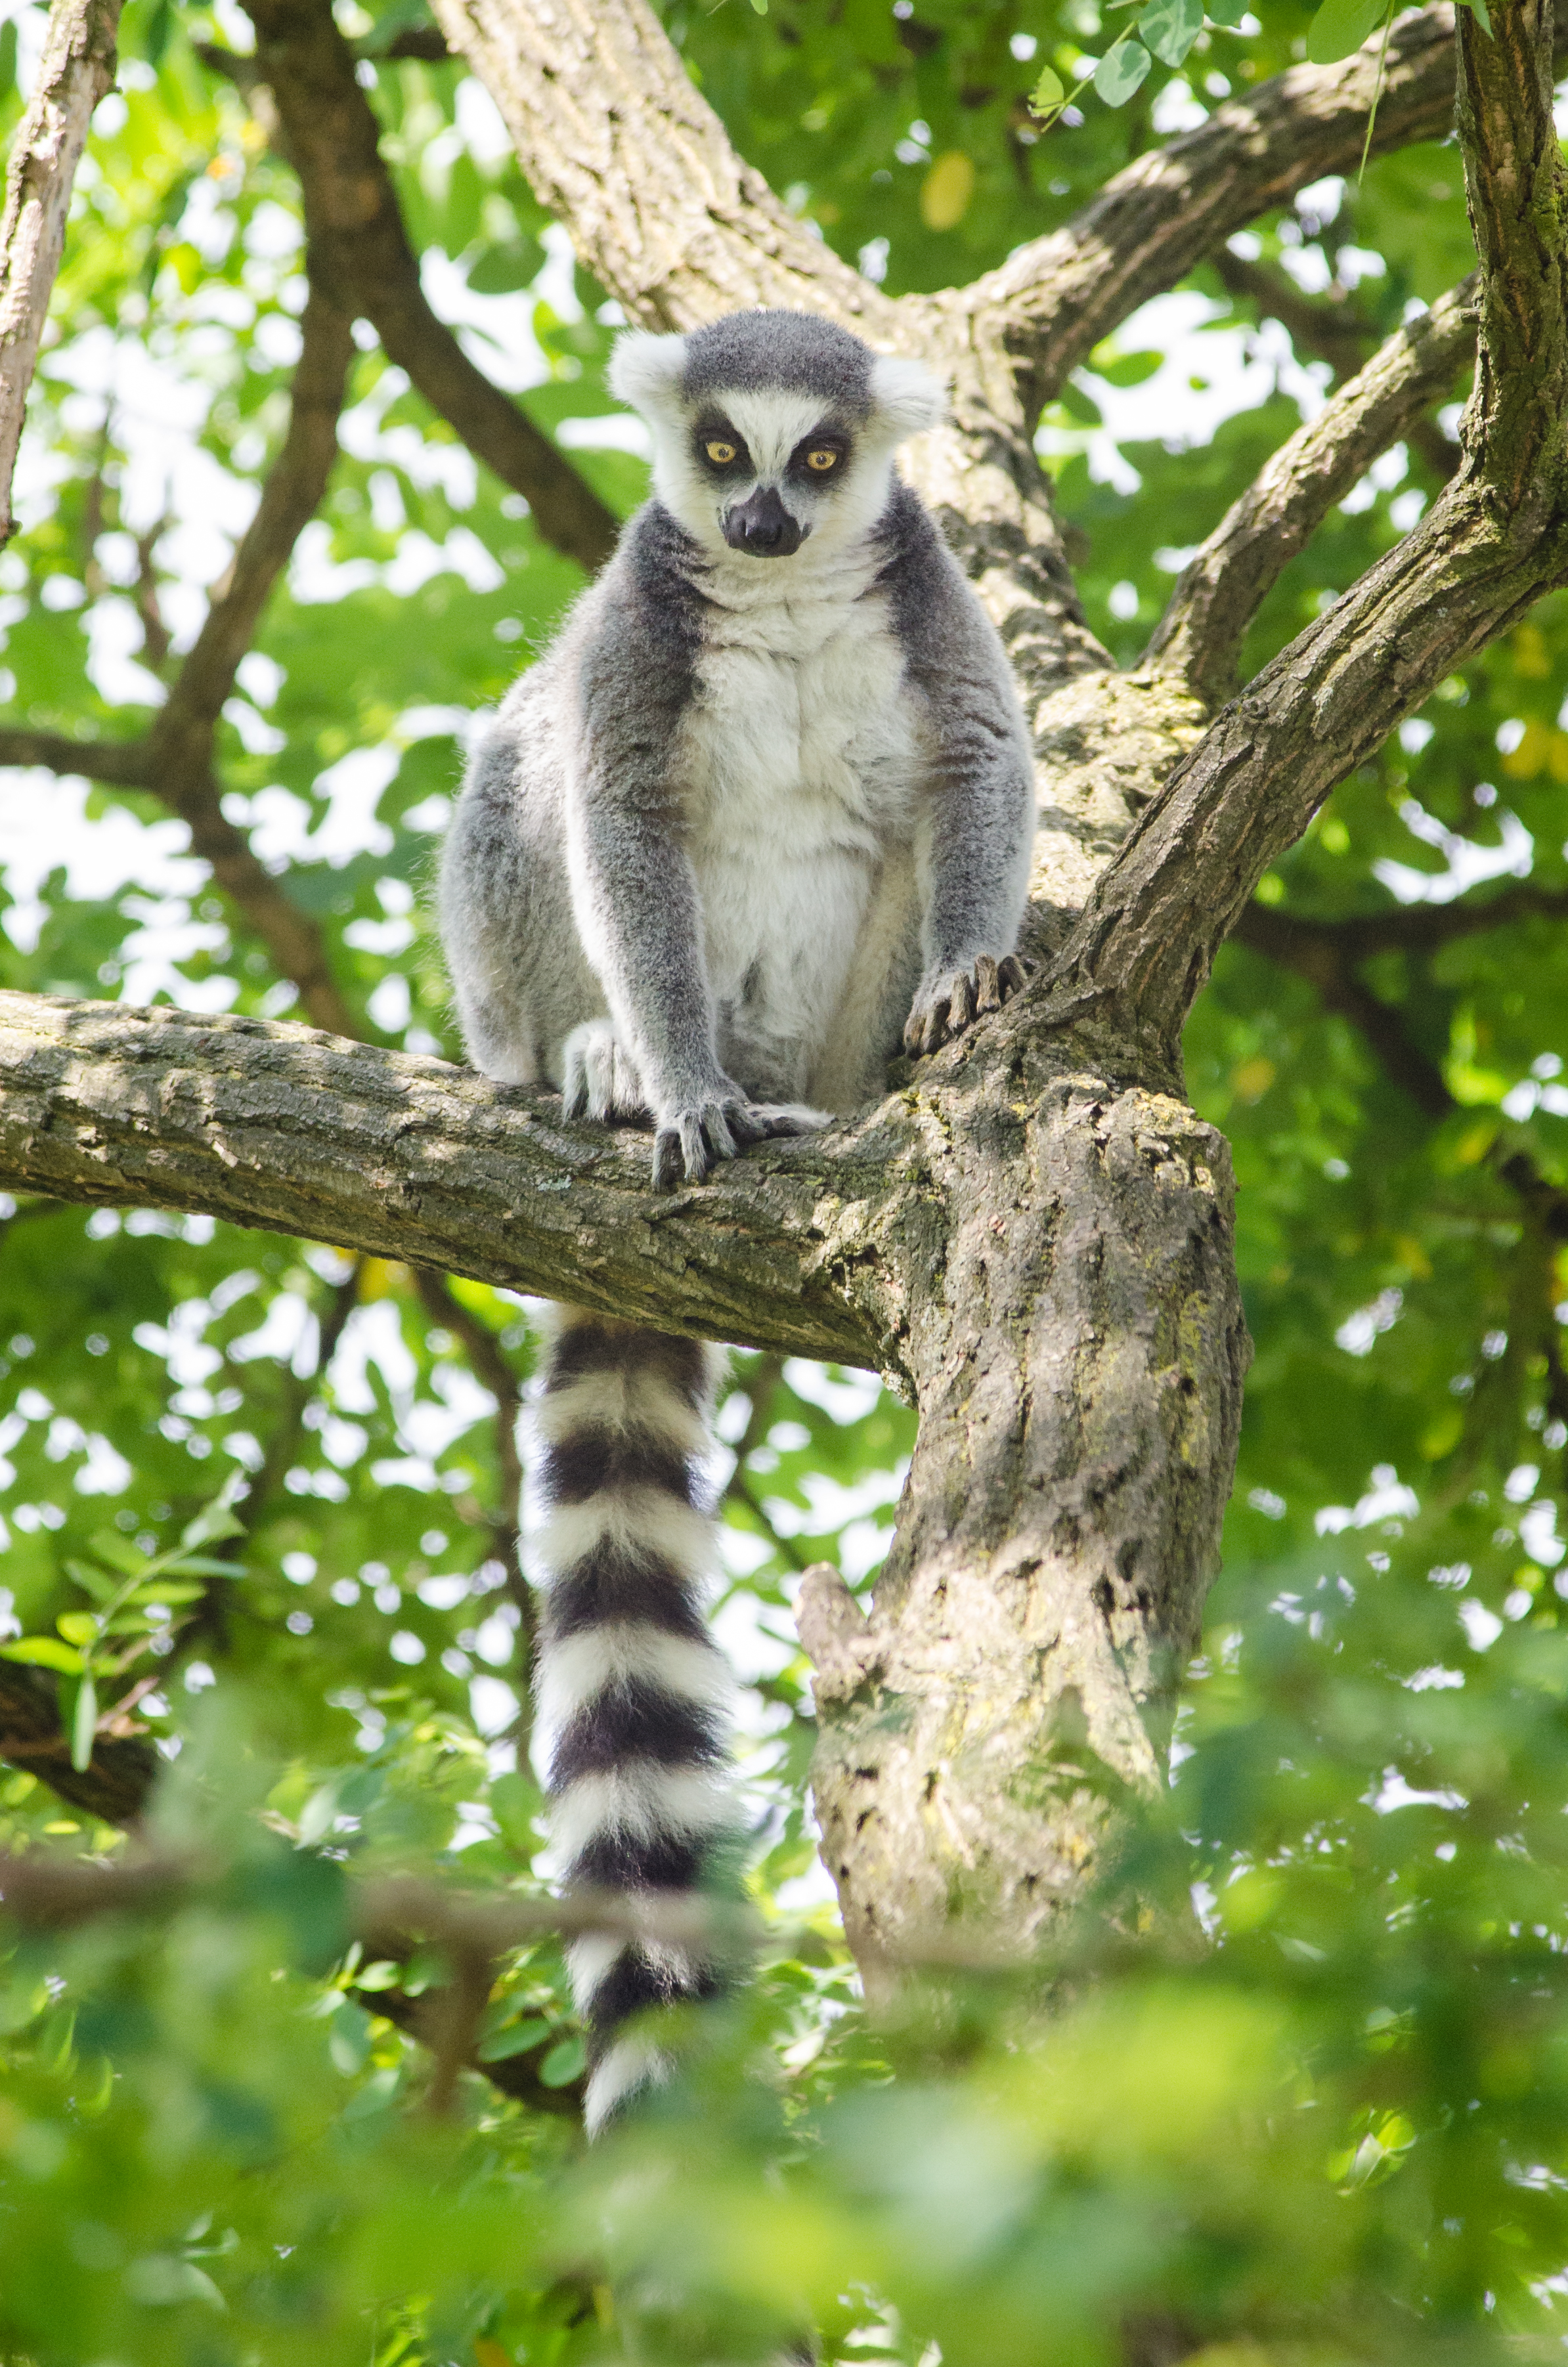
tree, nature, branch, bokeh, ring, feet, animal, cute, wildlife, zoo, fur, mammal, nikon, fauna, primate, eyes, hands, animals, madagascar, vertebrate, tier, ss, fell, augen, baum, adorable, lemur, d7000, niedlich, tailed, catta, katta, tierpart, hnde, fse, madagaskar, 300mm, new world monkey